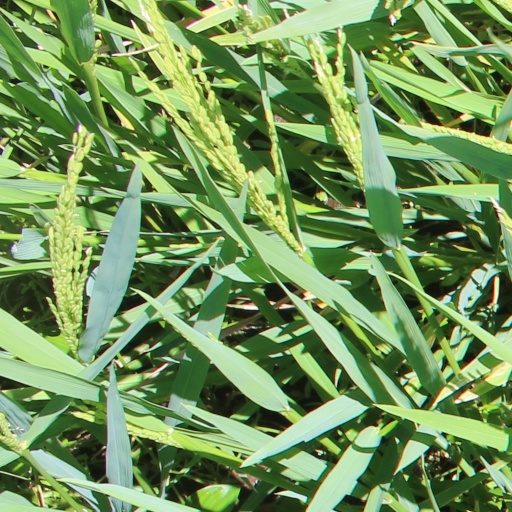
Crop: rice